Kushikatsu

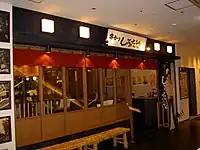
Shirotaya restaurant in Osaka

The origin of kushiage is said to be served at food bars in downtown Osaka, in the Shinsekai neighborhood. Kushikatsu restaurants specialize in the dish. An owner of a small Shinsekai food bar since 1929 is said to be the pioneer cook, and her menu was quite popular among the district of blue collar workers. She prepared meat on skewers and deep fried, which was a kind of fast food handy to eat, not costly, and filling.